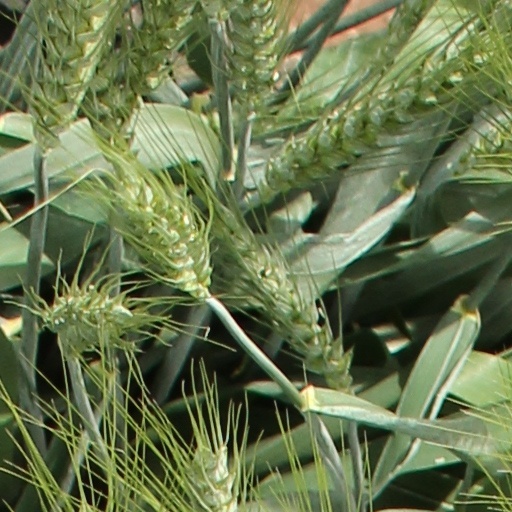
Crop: wheat